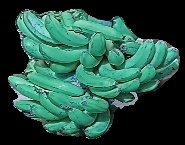
Variety: pachbale
Grade: grade3